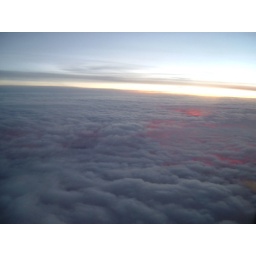
Strange red pockets in the clouds